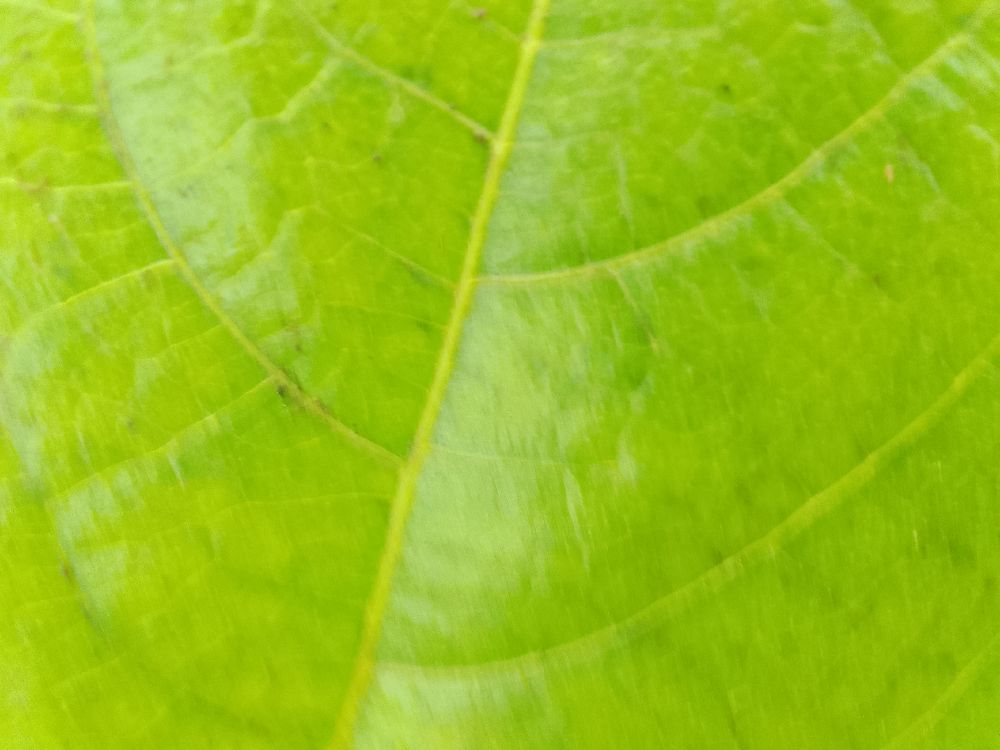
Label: healthy